Nuphar variegata

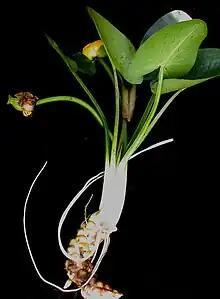
"Nuphar variegata" flowering and fruiting

"Nuphar variegata" is a rhizomatous, perennial, aquatic herb with 2.5–7 cm wide rhizomes. The leaves are submerged or floating, but most are floating leaves. The submerged leaves are 7–35 cm long, and 5–25 cm wide. The petiole is flattened.